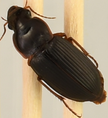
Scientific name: Harpalus pensylvanicus
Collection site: Konza Prairie Agroecosystem NEON (KONA), plot KONA_002